Signers Monument

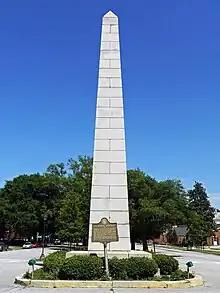
Signers Monument

Signers Monument is a granite obelisk located on Greene Street in Augusta, Georgia recognizing the state's three signatories of the Declaration of Independence: George Walton, Lyman Hall, and Button Gwinnett, all of whom are considered Founding Fathers of the United States. The remains of Walton and Hall lay beneath the monument, while Gwinnett's have not been located for certain.